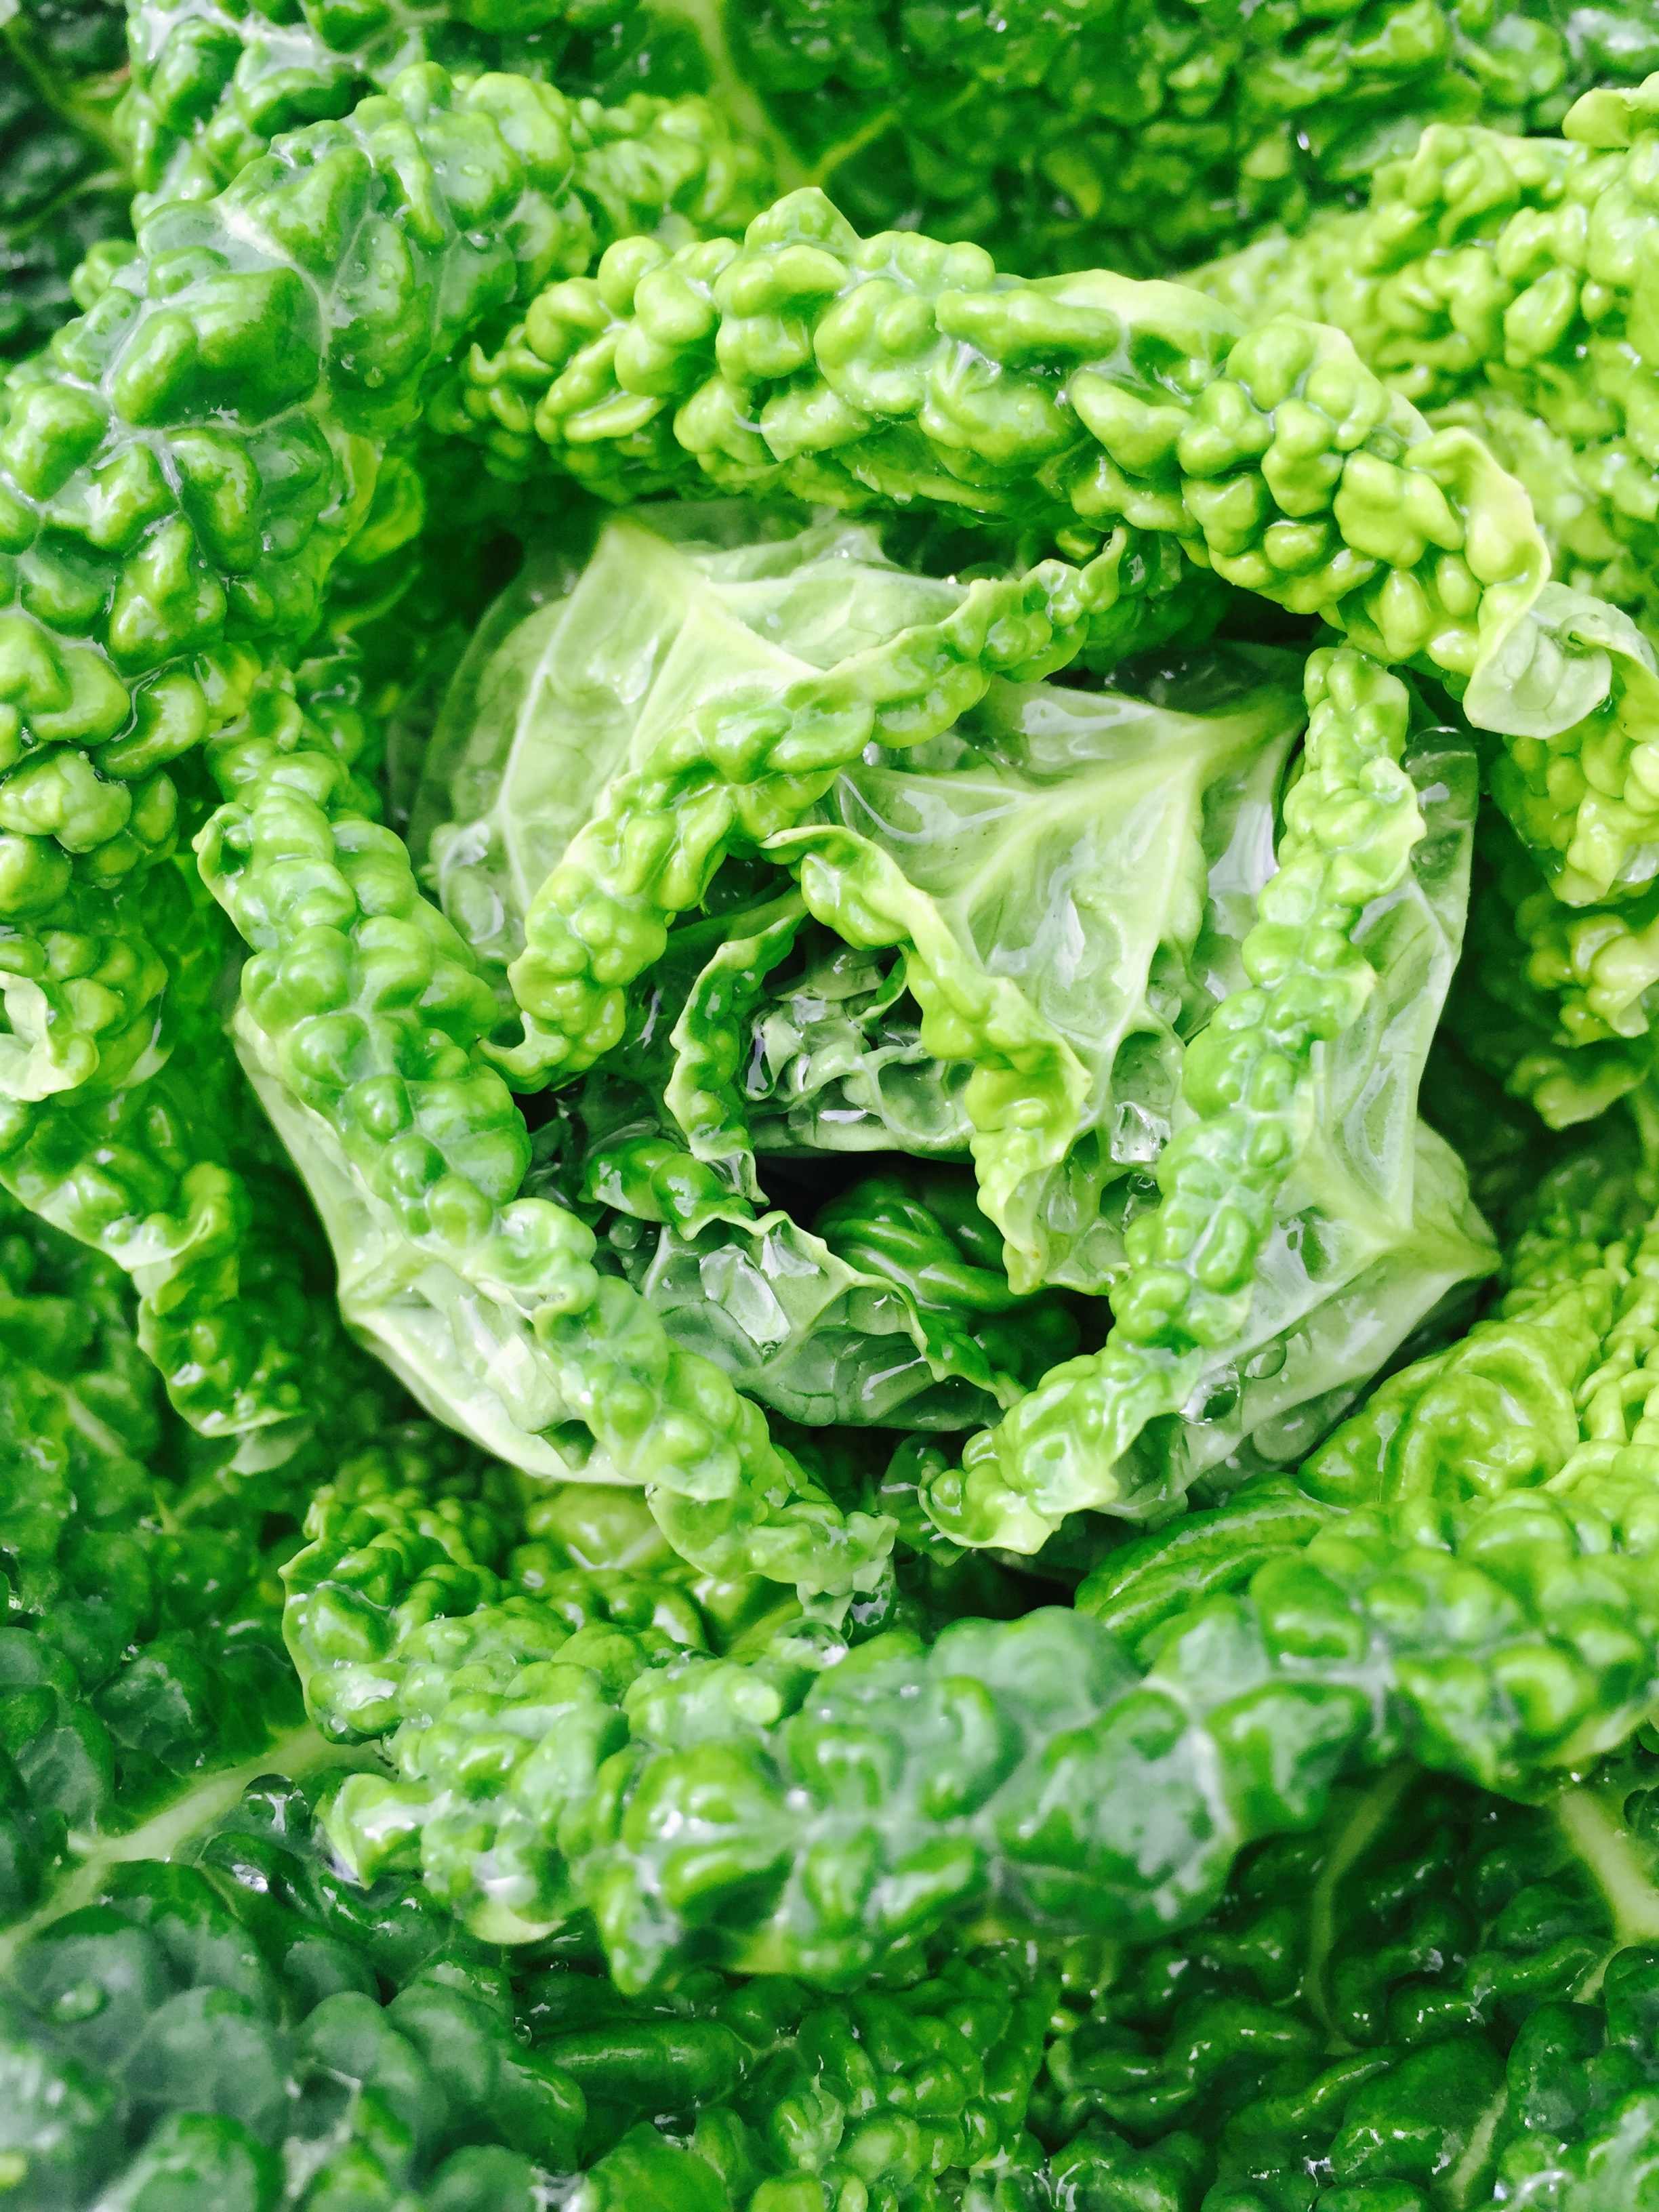
food, produce, vegetable, lettuce, leaf vegetable, rapini